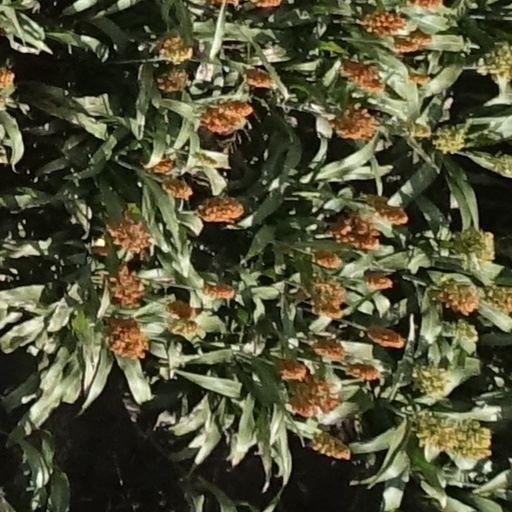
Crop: sorghum